Cross-in-square

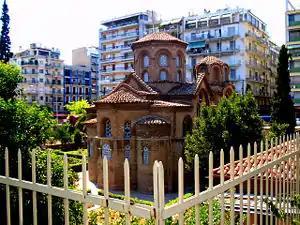
Panagia Chalkeon, an 11th-century cross-in-square church in Thessaloniki. View from the north east.

A cross-in-square, crossed-dome, tetrastyle, or quincunx floor plan was the dominant form of church architecture in the middle and late Byzantine Empire. It featured a square centre with an internal structure shaped like a cross, topped by a dome.